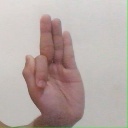
अक्षर: फ